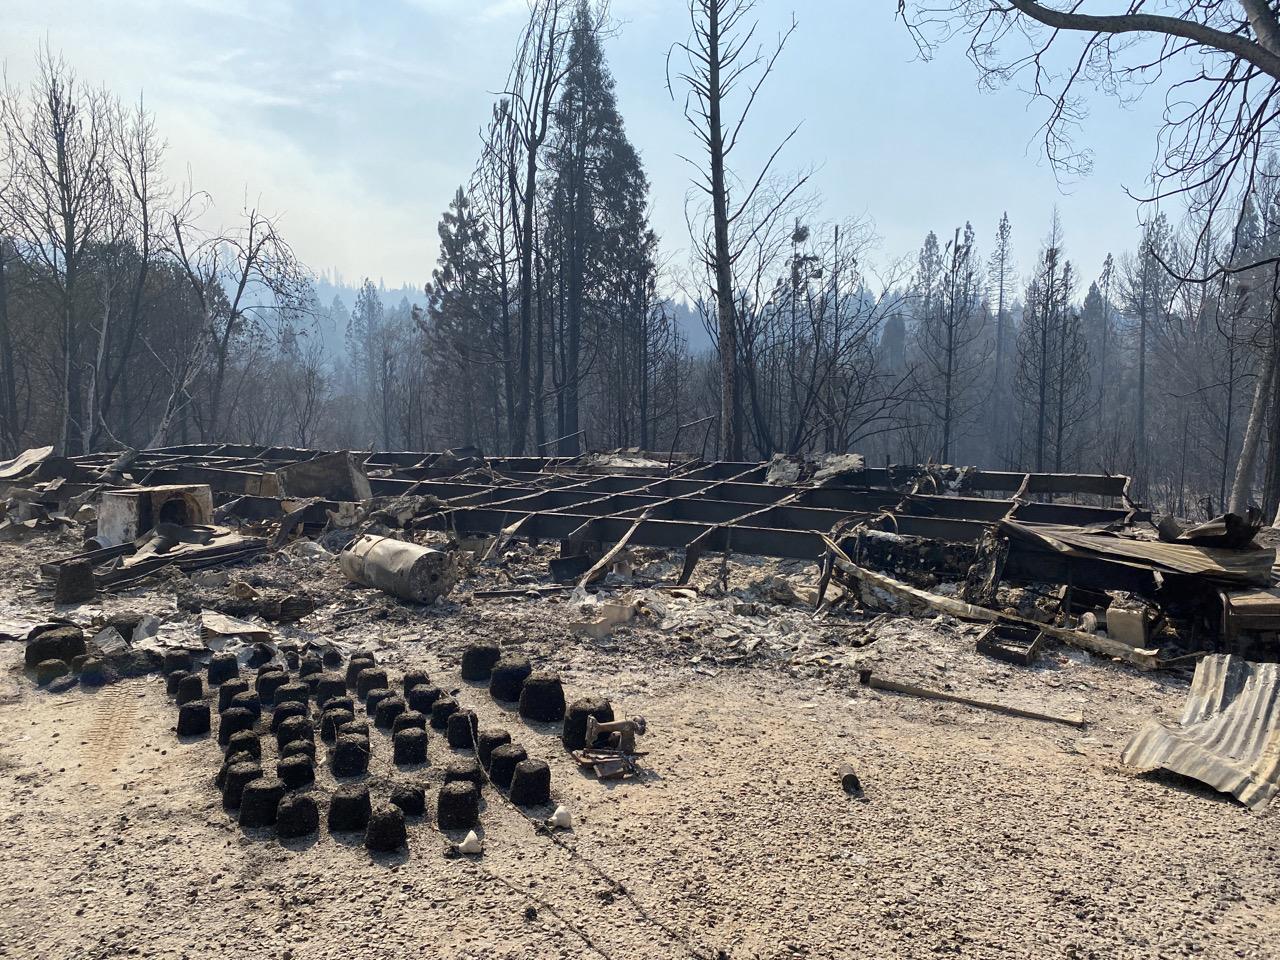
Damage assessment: destroyed